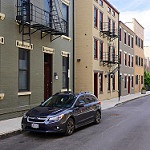
Scene: Outdoor